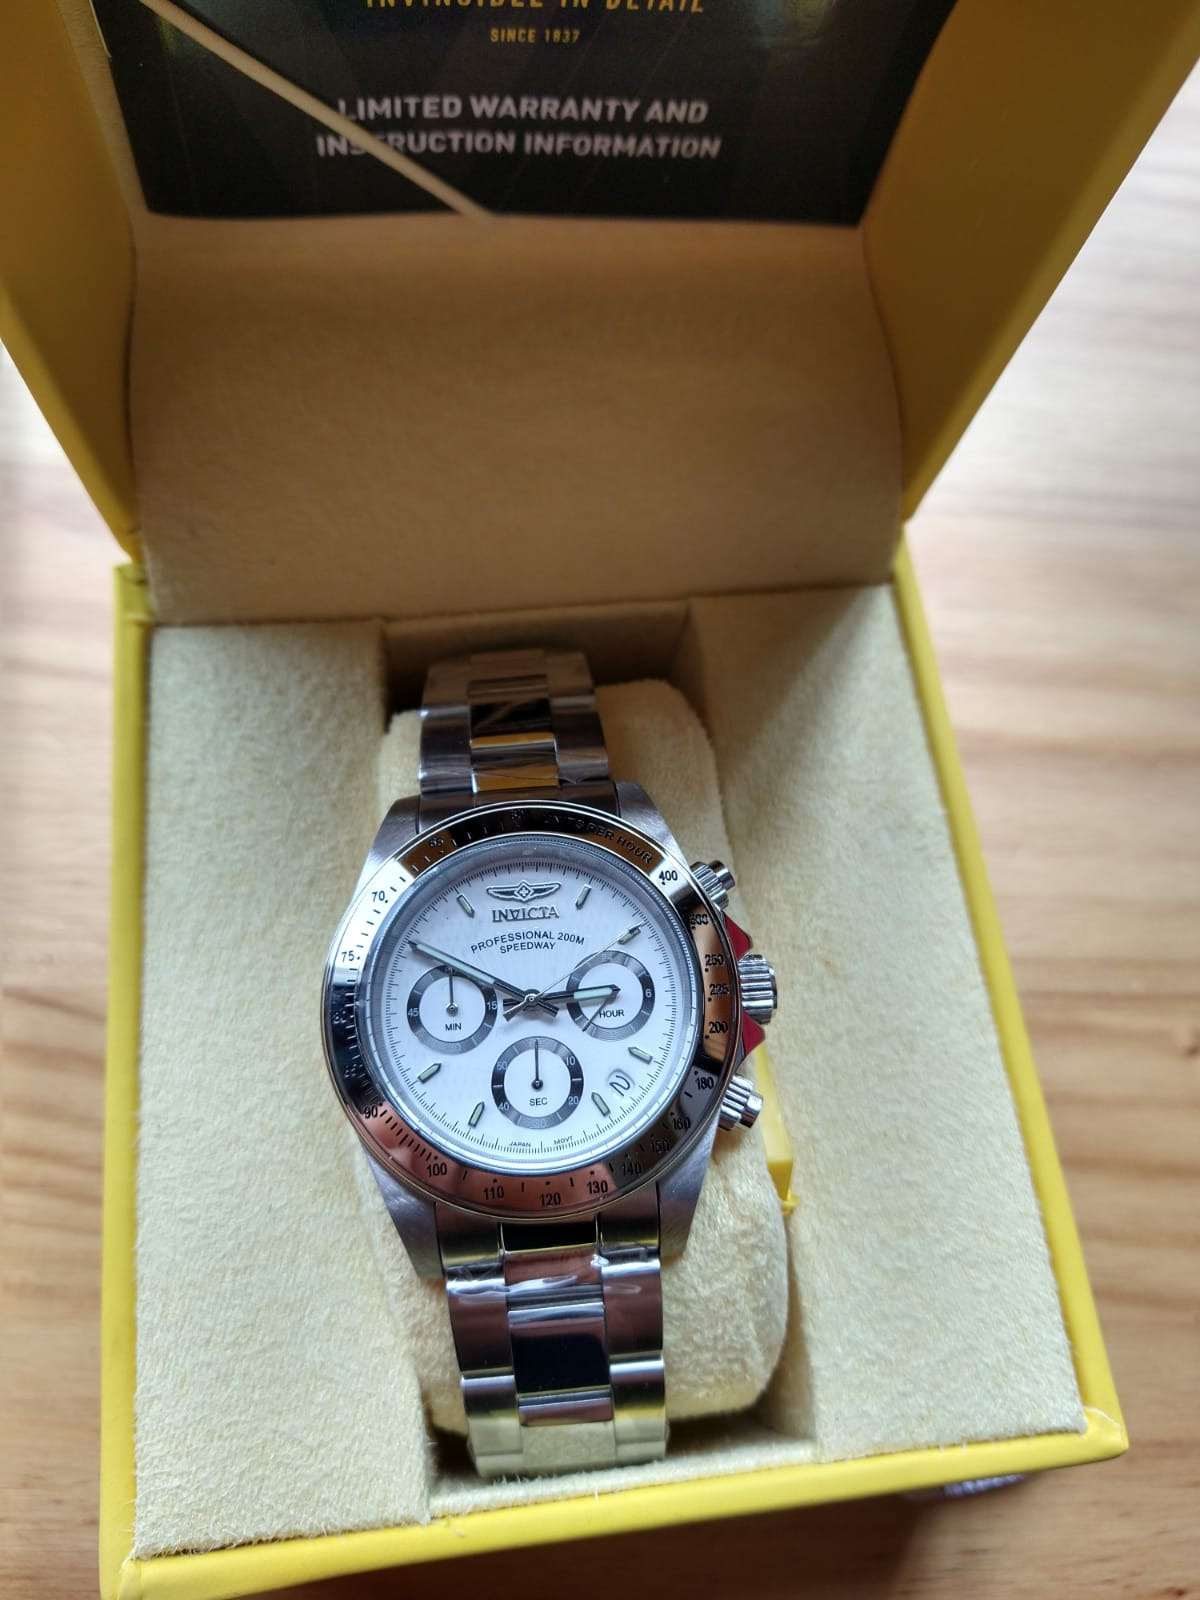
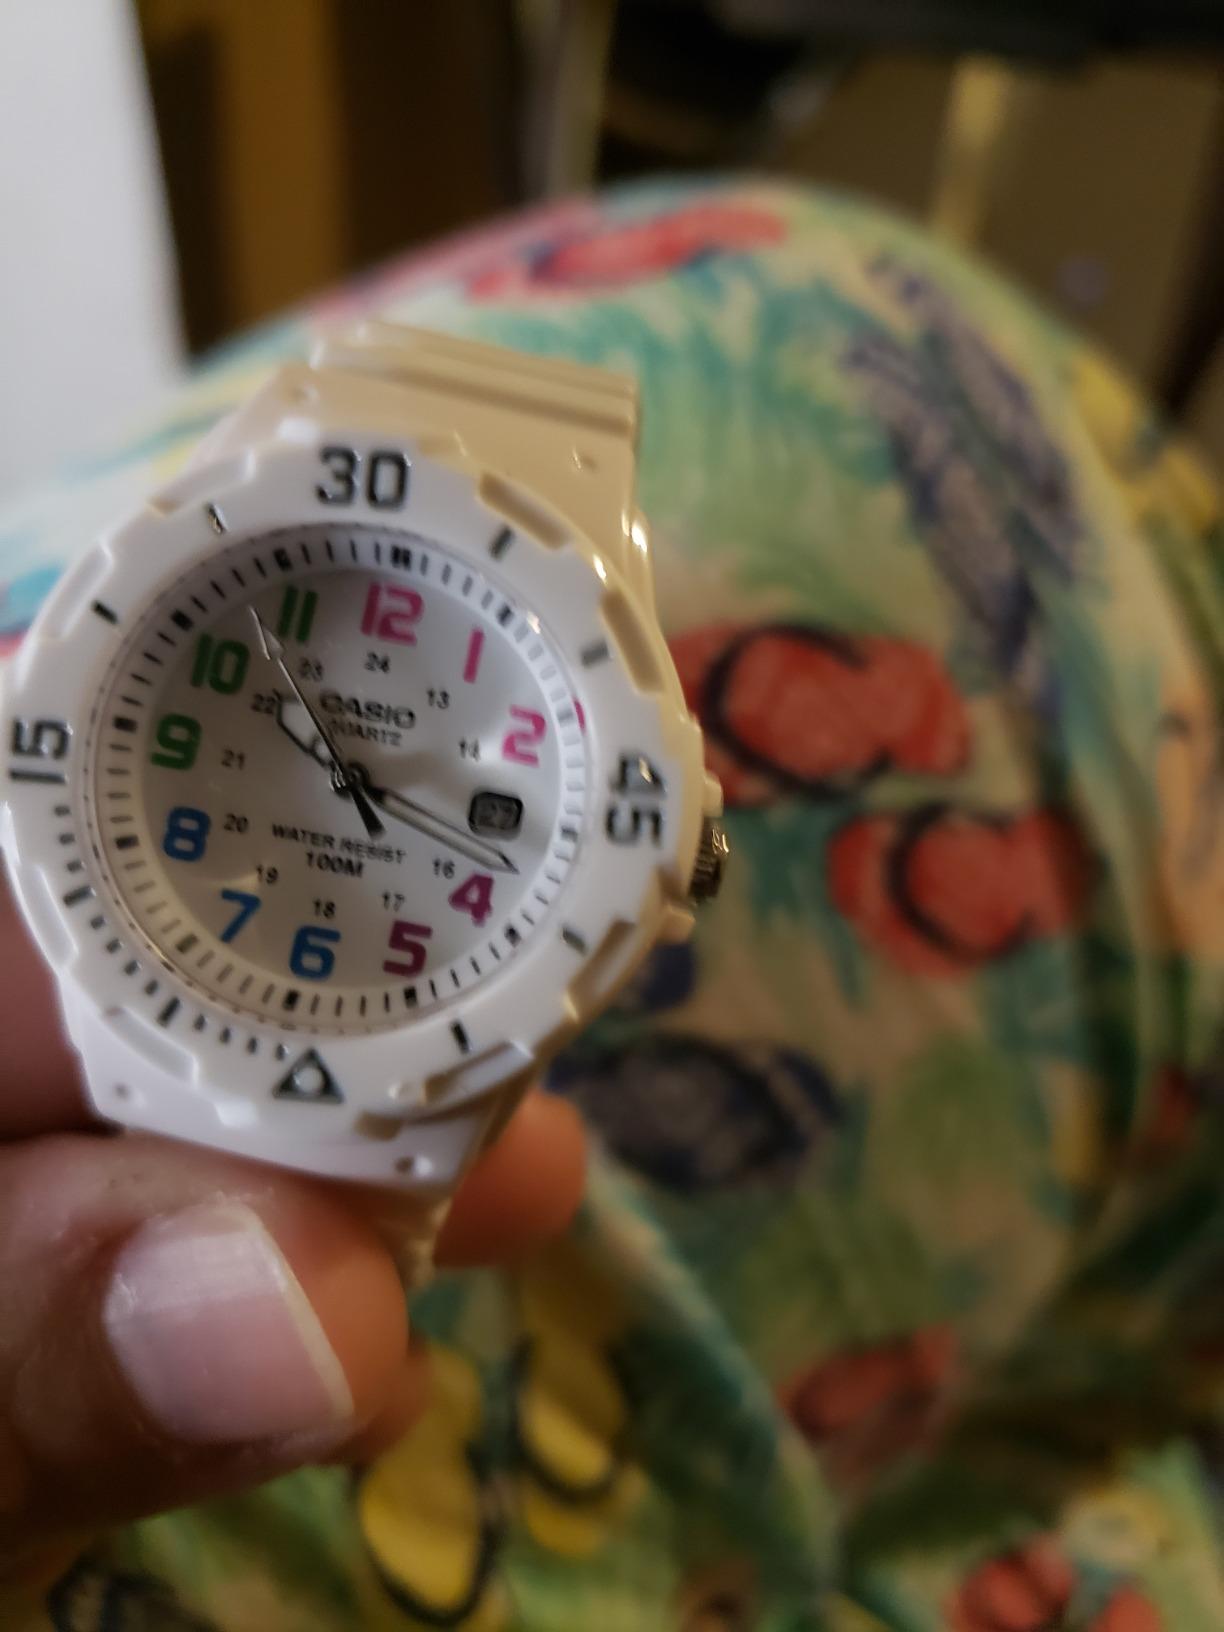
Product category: accessories_watch
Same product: no